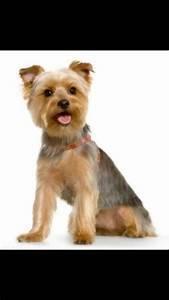
dog